Gabriel's Landing

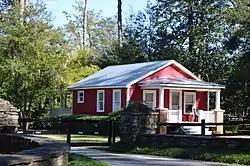
Roadside cottage

Gabriel's Landing, also known as Old Oak Point, is a historic estate located at Wilmington, New Hanover County, North Carolina. The main house was built 1936, and consists of a -story, five-bay, central section flanked by one-story recessed wings in the Colonial Revival style. The front facade features a one-story piazza, and the house has a ceramic tile shingle roof. Also on the property is a contributing cottage (c. 1936), cabin (c. 1936), two-story barn (c. 1936), and stable (c. 1936).